St. Francis Cathedral, Xi'an

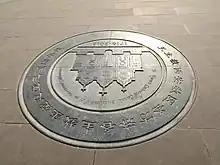
A seal commemorating the 300th anniversary of the church's founding

From 1 October to 4 October 2016, the cathedral hosted an event celebrating the 300th anniversary of its founding, hosted by Archbishop Mingyan. On 2 October, there were two lectures on the church histories in China and in Shaanxi. On 4 October, the feast day of St. Francis of Assisi, a relic of the saint was installed. The "Union of Catholic Asian News" reported that events of such scale is rare in China due to governmental restrictions.